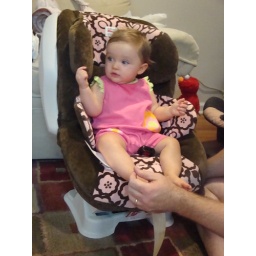
No more infant seat for me in the car! I'm a big girl now!